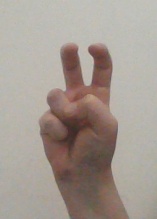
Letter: toot